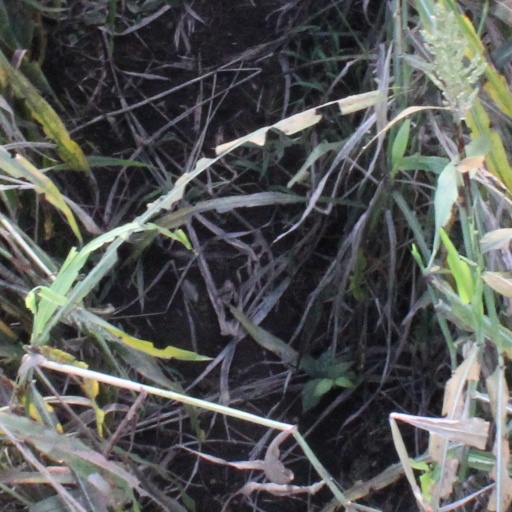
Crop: sorghum